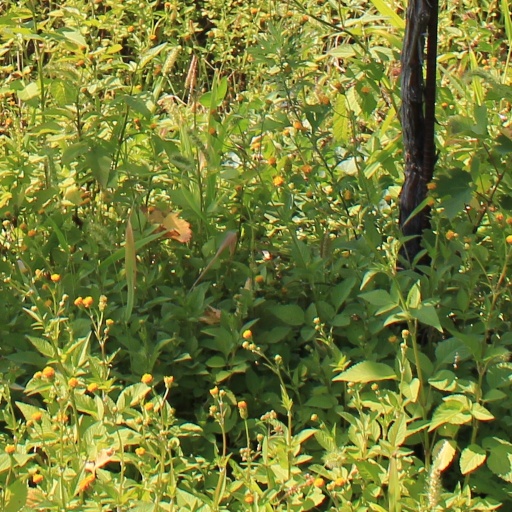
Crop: grape